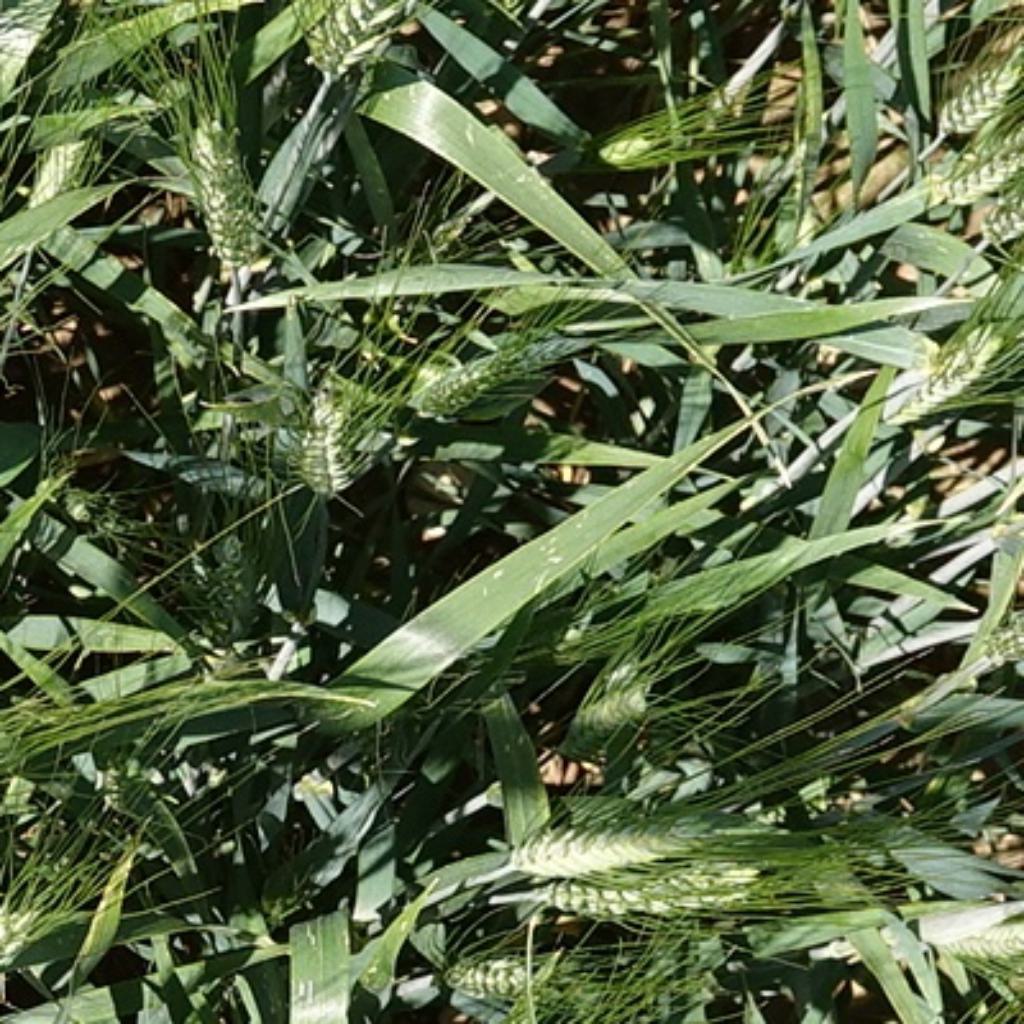
Country: France
Location: Gréoux
Wheat development stage: Filling